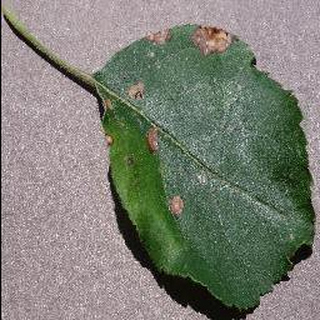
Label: apple_black_rot